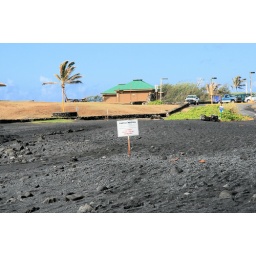
Ack! nother sign has sprouted in an otherwise beautiful setting. This one says to give the turtles 15'.